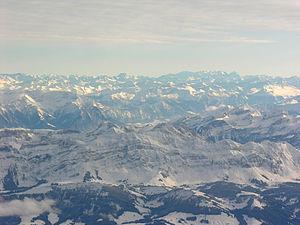
Oberbüren est une commune suisse du canton de Saint-Gall, située dans la circonscription électorale de Wil.